Pre-Indo-European languages

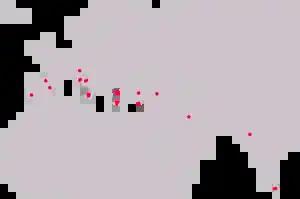
Locations of documented Pre-Indo-European speaking populations

The pre-Indo-European languages are any of several ancient languages, not necessarily related to one another, that existed in Prehistoric Europe, Asia Minor, Ancient Iran and Southern Asia before the arrival of speakers of Indo-European languages. The oldest Indo-European language texts are Hittite and date from the 19th century BC in Kültepe (modern eastern Turkey), and while estimates vary widely, the spoken Indo-European languages are believed to have developed at the latest by the 3rd millennium BC (see Proto-Indo-European Urheimat hypotheses). Thus, the pre-Indo-European languages must have developed earlier than or, in some cases, alongside the Indo-European languages that ultimately displaced almost all of them.